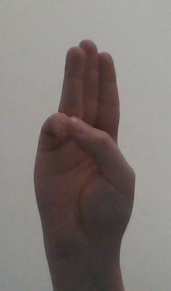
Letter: thaa